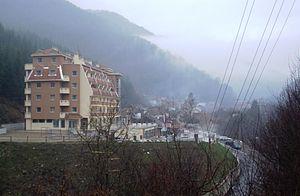
Lukovo est un village de Serbie situé dans la municipalité de Kuršumlija, district de Toplica. Au recensement de 2011, il comptait 260 habitants.